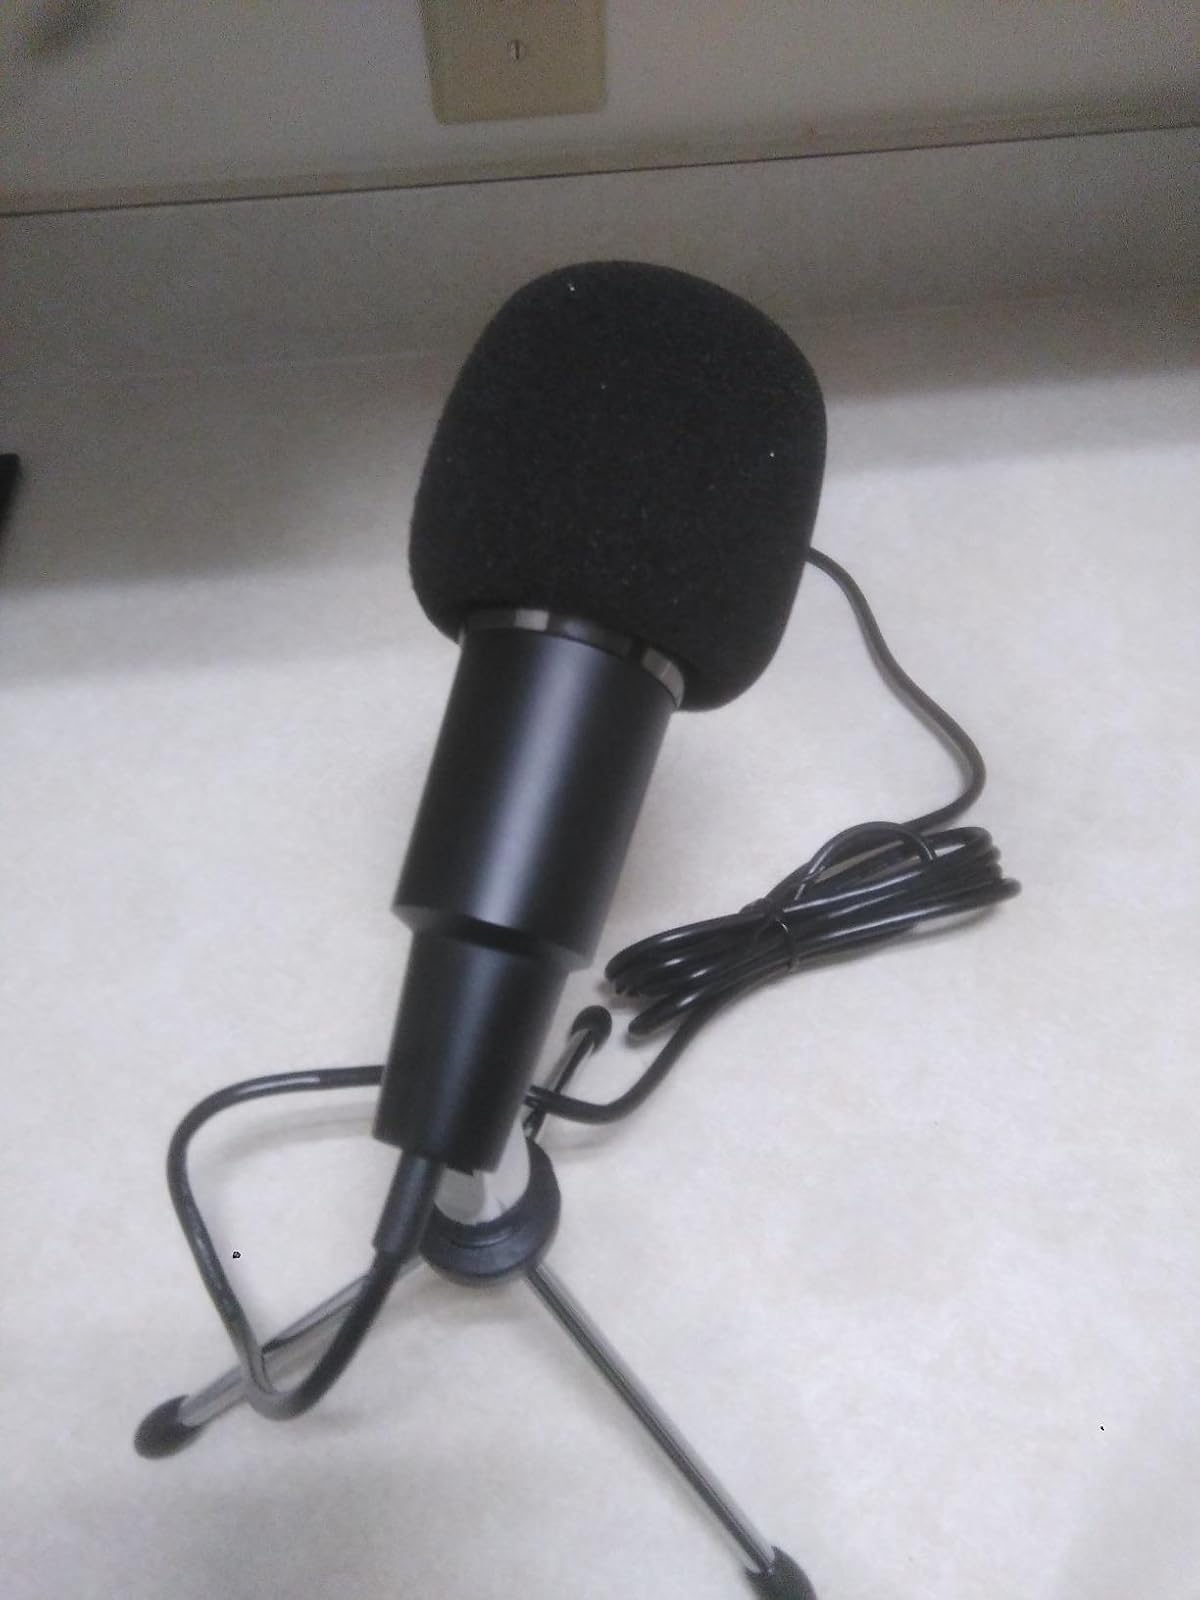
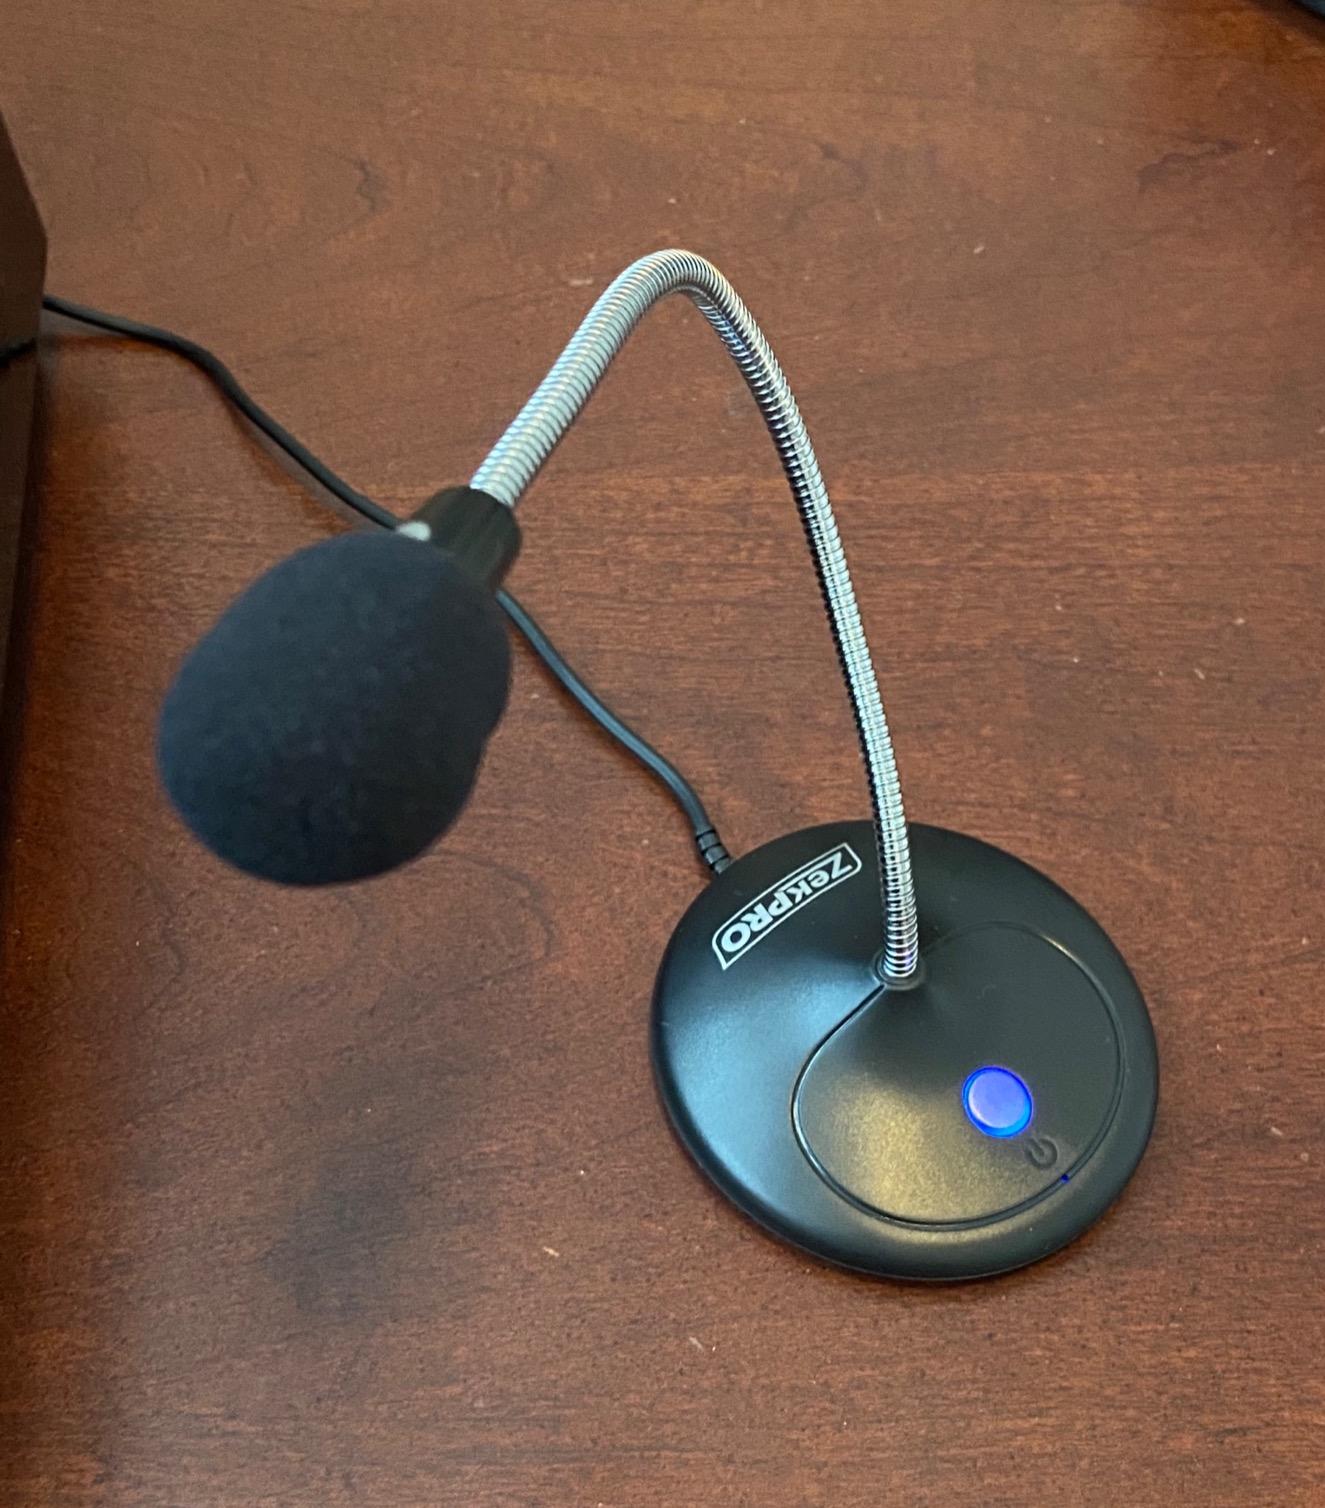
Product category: microphone
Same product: no